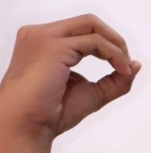
ASL sign: O